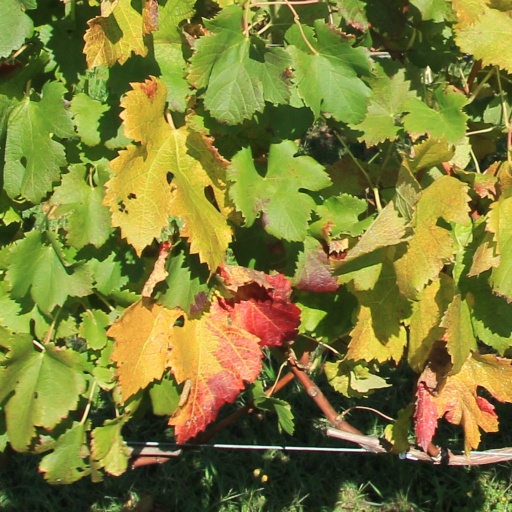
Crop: grape